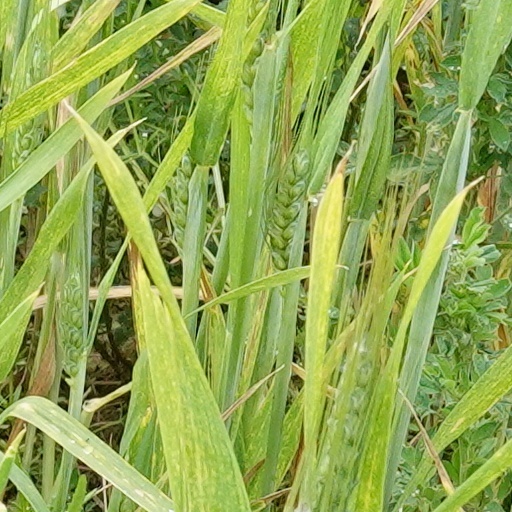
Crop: wheat